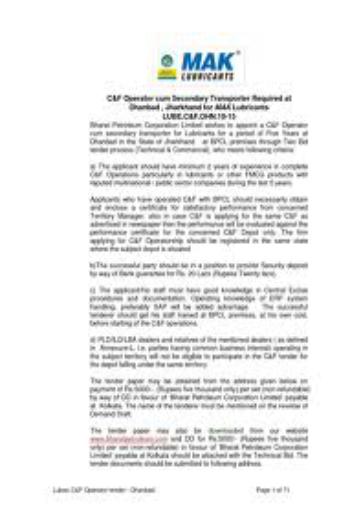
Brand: mak lubricants
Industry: Necessities